Puerto Rico campaign

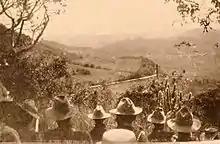
The 3rd Wisconsin awaits orders to charge the Spanish at Coamo

Puig and his men retreated towards Yauco, but failed to destroy the rail terminus which connected the town to the city of Ponce, and proceeded to march towards the town of Peñuelas. Garretson's troops entered Yauco on the afternoon of July 26 and on July 27 Puig's men continued their march, leaving their artillery and heavy equipment behind, passing the towns of Adjuntas and Utuado and finally arriving at the town of Arecibo on the northern coast of the island on July 29. Colonel Puig, believing that he would be dishonored and accused by the Spanish government of abandoning military equipment during his retreat, committed suicide on August 2.